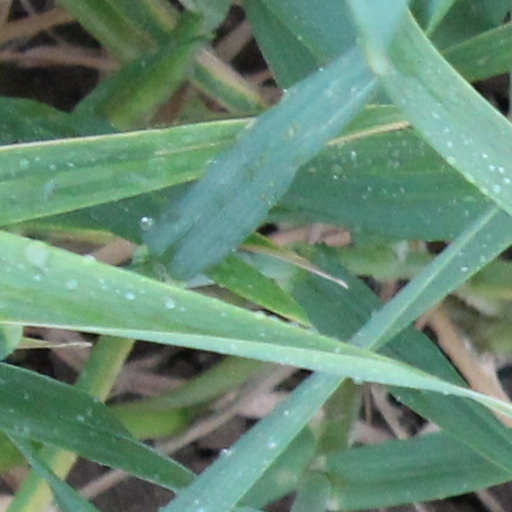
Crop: wheat